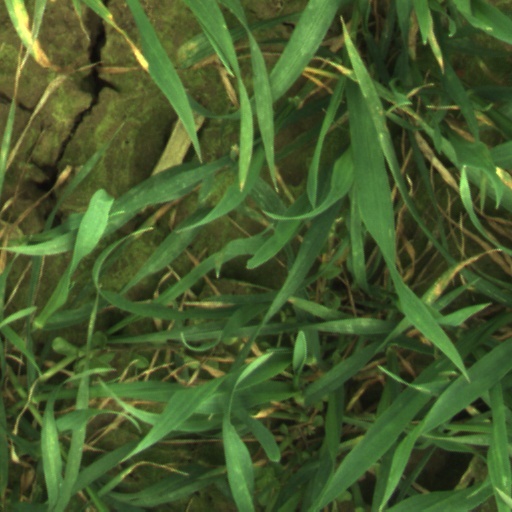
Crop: wheat